Langley extrapolation

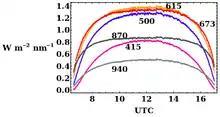
Direct solar radiation, at the various wavelengths indicated in nanometers, as measured at Niamey Niger on 24 December 2006, with a Multi-Filter Rotating Shadowband Radiometer (MFRSR). Measurements are plotted as a function of time in UTC.

Langley extrapolation is a method for determining the Sun's irradiance at the top of the atmosphere with ground-based instrumentation, and is often used to remove the effect of the atmosphere from measurements of, for example, aerosol optical thickness or ozone. It is based on repeated measurements with a Sun photometer operated at a given location for a cloudless morning or afternoon as the Sun moves across the sky. It is named for American astronomer and physicist Samuel Pierpont Langley.